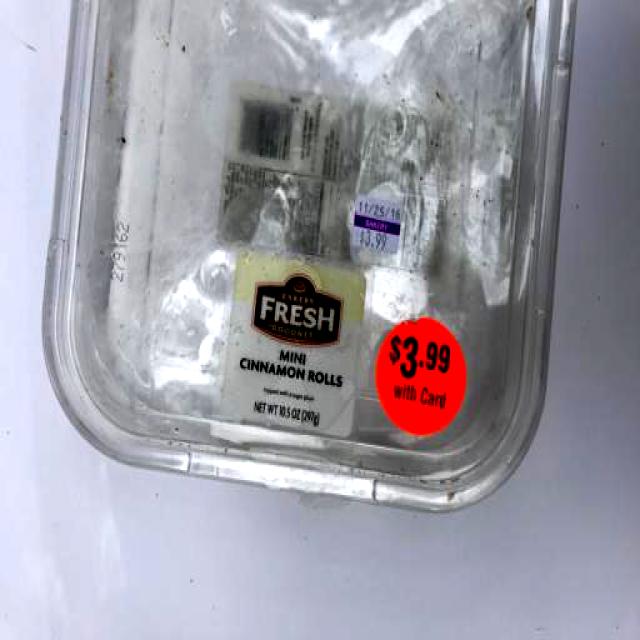
Label: Plastic